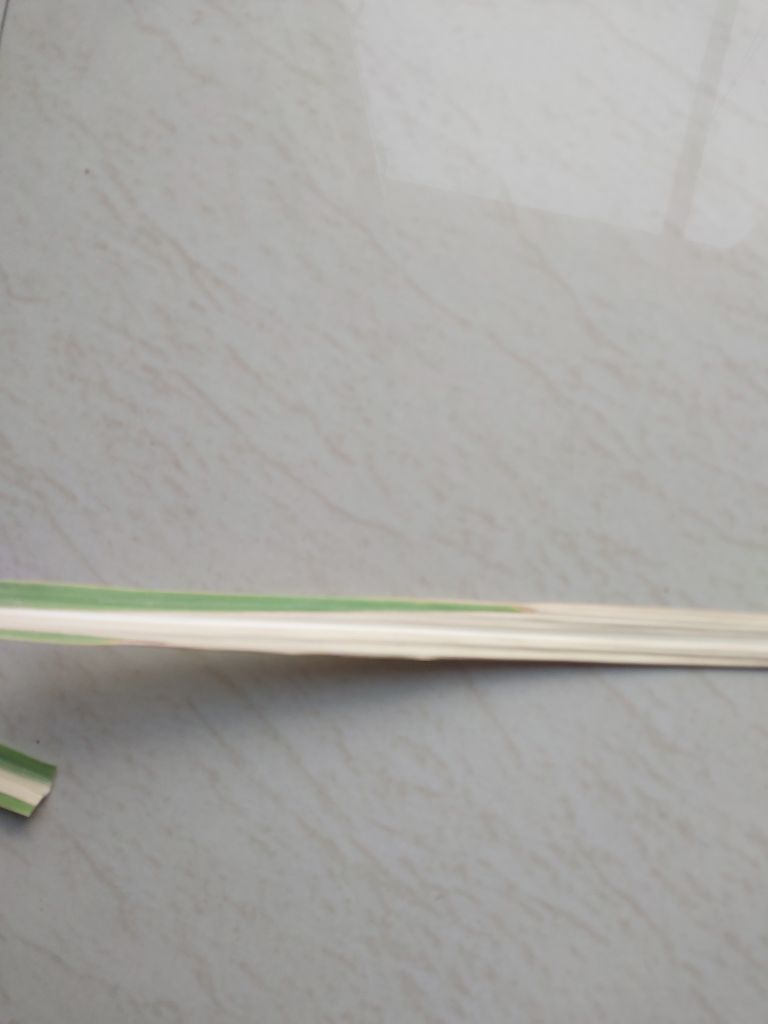
Label: Banded Chlorosis